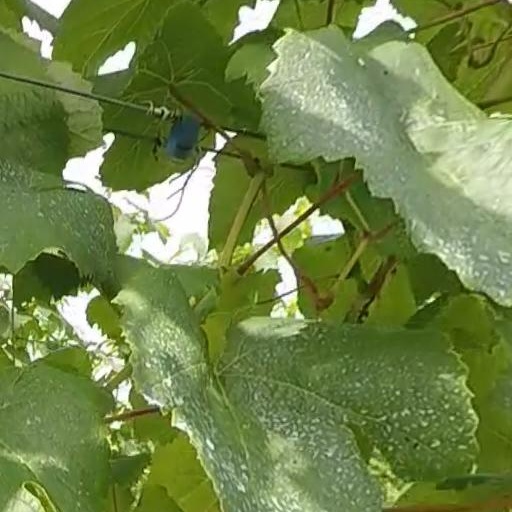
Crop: grape